Mačvanska Mitrovica

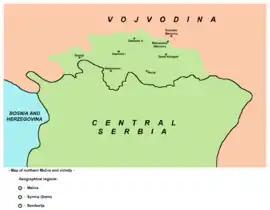
Mačvanska Mitrovica and neighbouring villages - territory of former Mačvanska Mitrovica municipality

Together with the neighbouring villages of Noćaj, Salaš Noćajski, Radenković, Ravnje and Zasavica II, the town of Mačvanska Mitrovica is the only town in Vojvodina located in the Mačva region, i.e. on the right bank of the river Sava, and thus on the Balkan Peninsula.